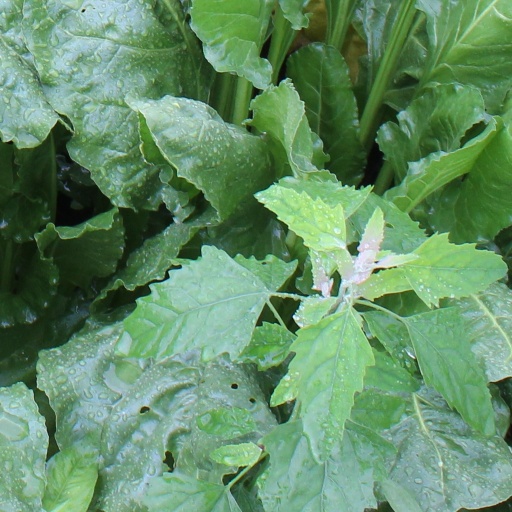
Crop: sugar beet